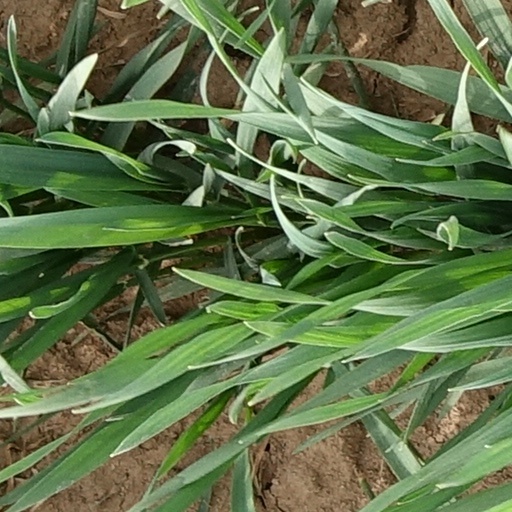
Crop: wheat